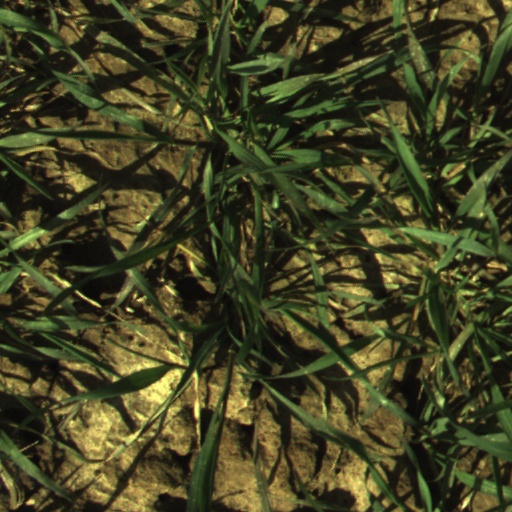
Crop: wheat